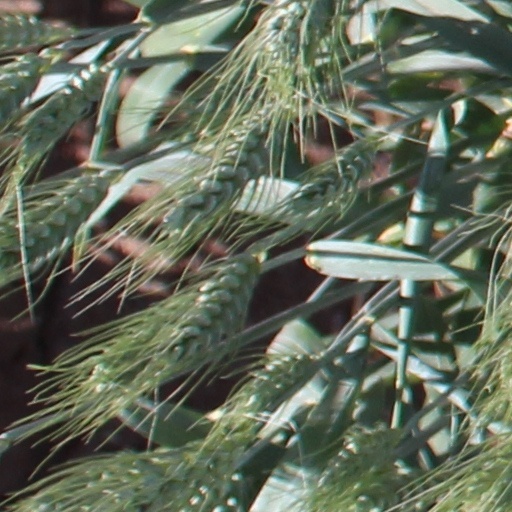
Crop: wheat